Gabriel de L'Aubespine

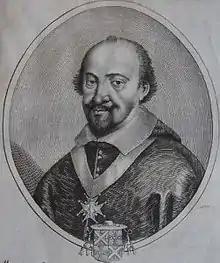

Gabriel de L'Aubespine (26 January 1579 - 15 August 1630) was a French prelate of the sixteenth and seventeenth centuries. Bishop of Orléans from 1604 to 1630, he was made a knight in the Order of the Holy Spirit during the reign of Louis XIII on 31 December 1619. A learned man, he authored the liturgical work "Veteribus Ecclesia Ritibus", printed in Paris, in 1623.